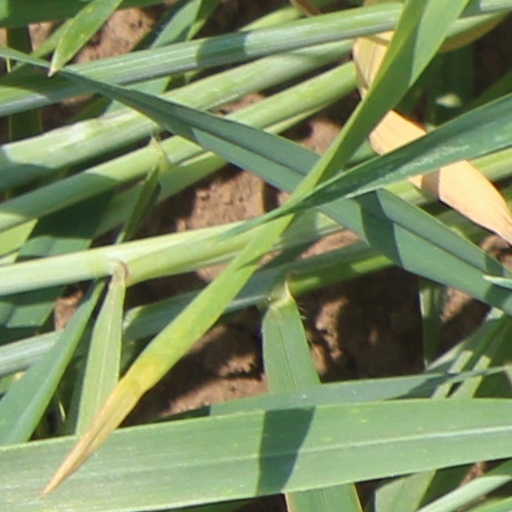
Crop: wheat